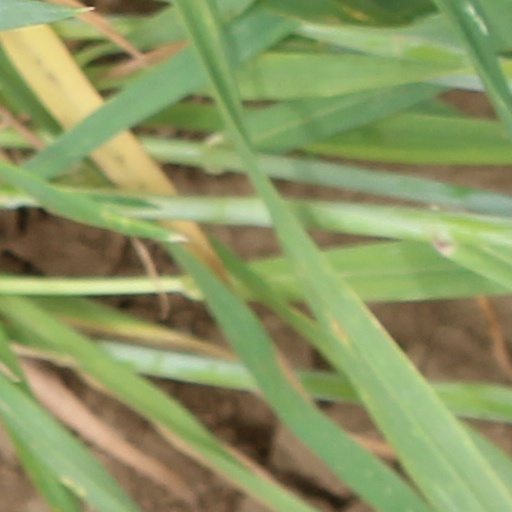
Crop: wheat